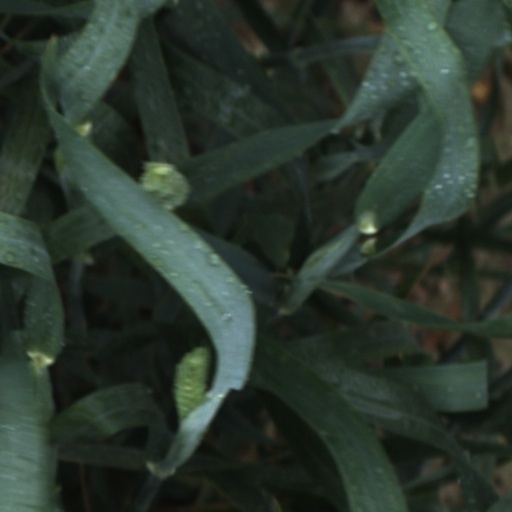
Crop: wheat